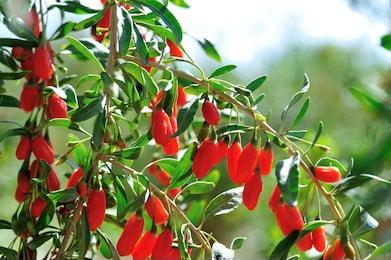
Label: others